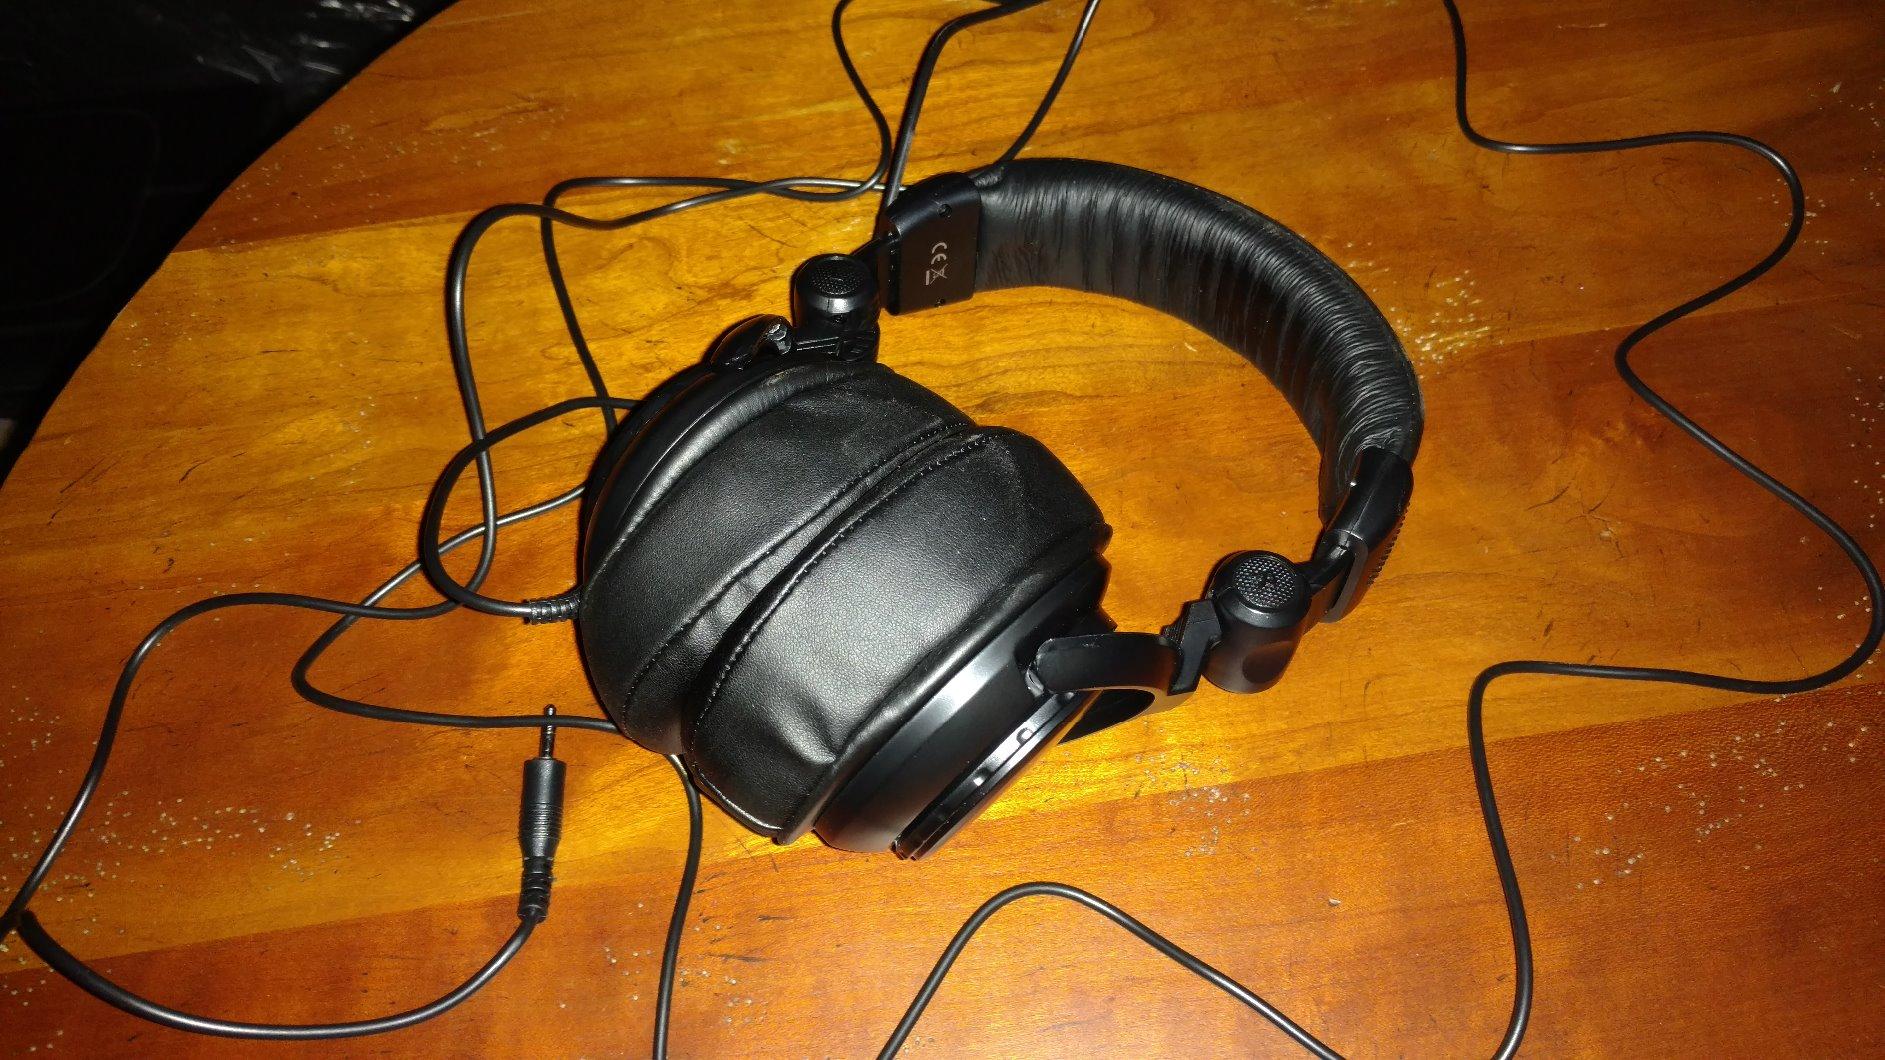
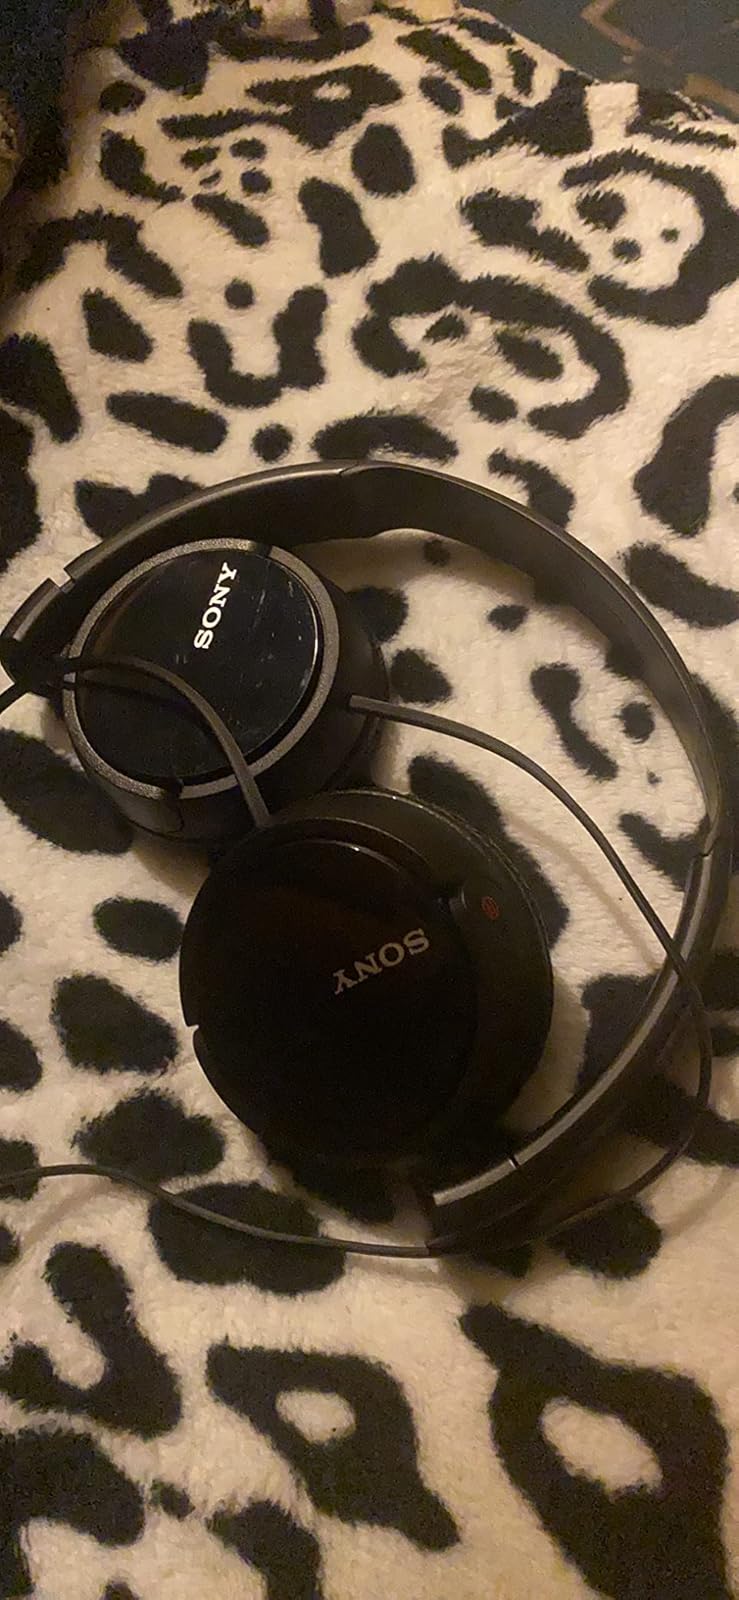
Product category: headphones
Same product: no